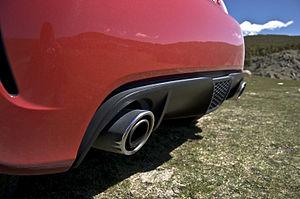
La Fiat 500 Abarth est une automobile sportive élaborée par Abarth sur la base de la Fiat 500 de 2008.